Sky position (RA, Dec in degrees): 193.448, 3.702
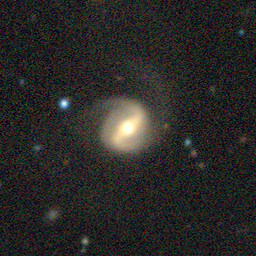
Galaxy morphology: Barred Spiral Galaxies